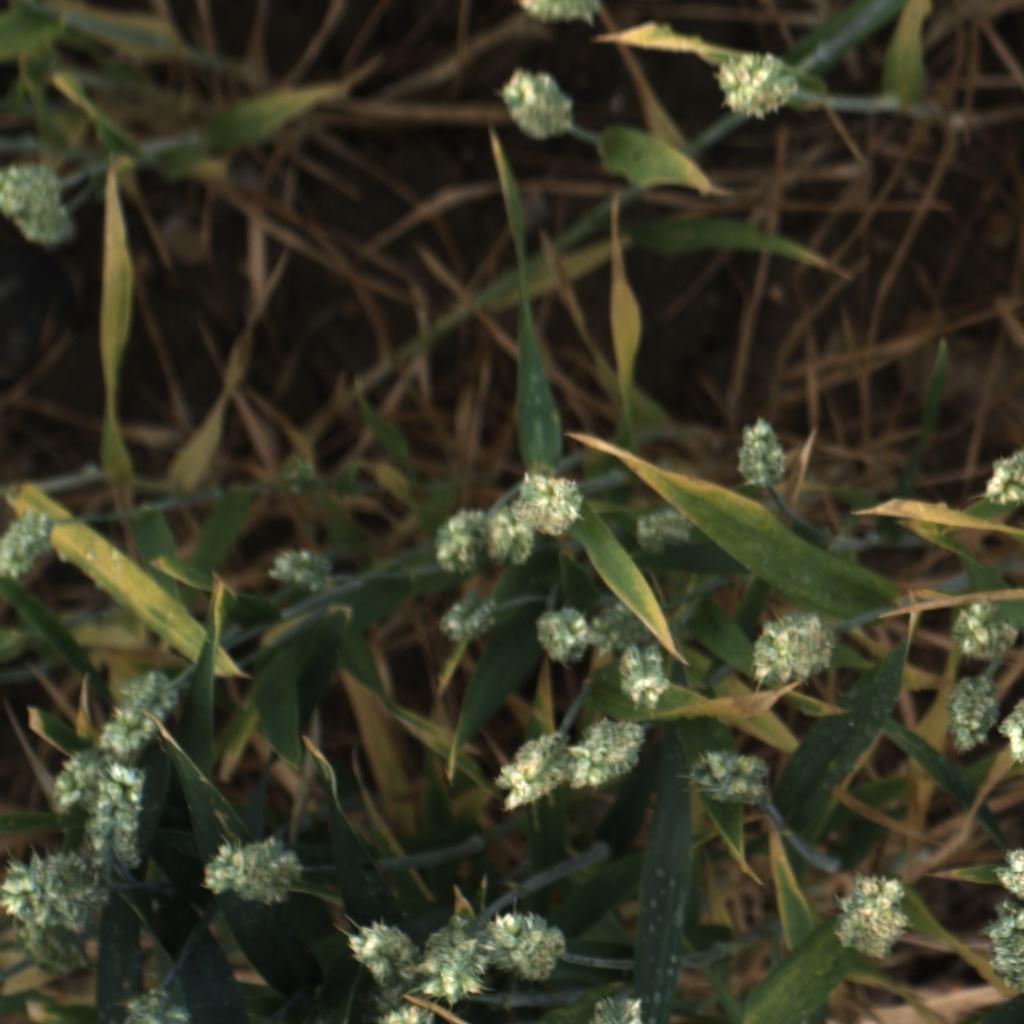
Country: UK
Location: Rothamsted
Wheat development stage: Filling - Ripening